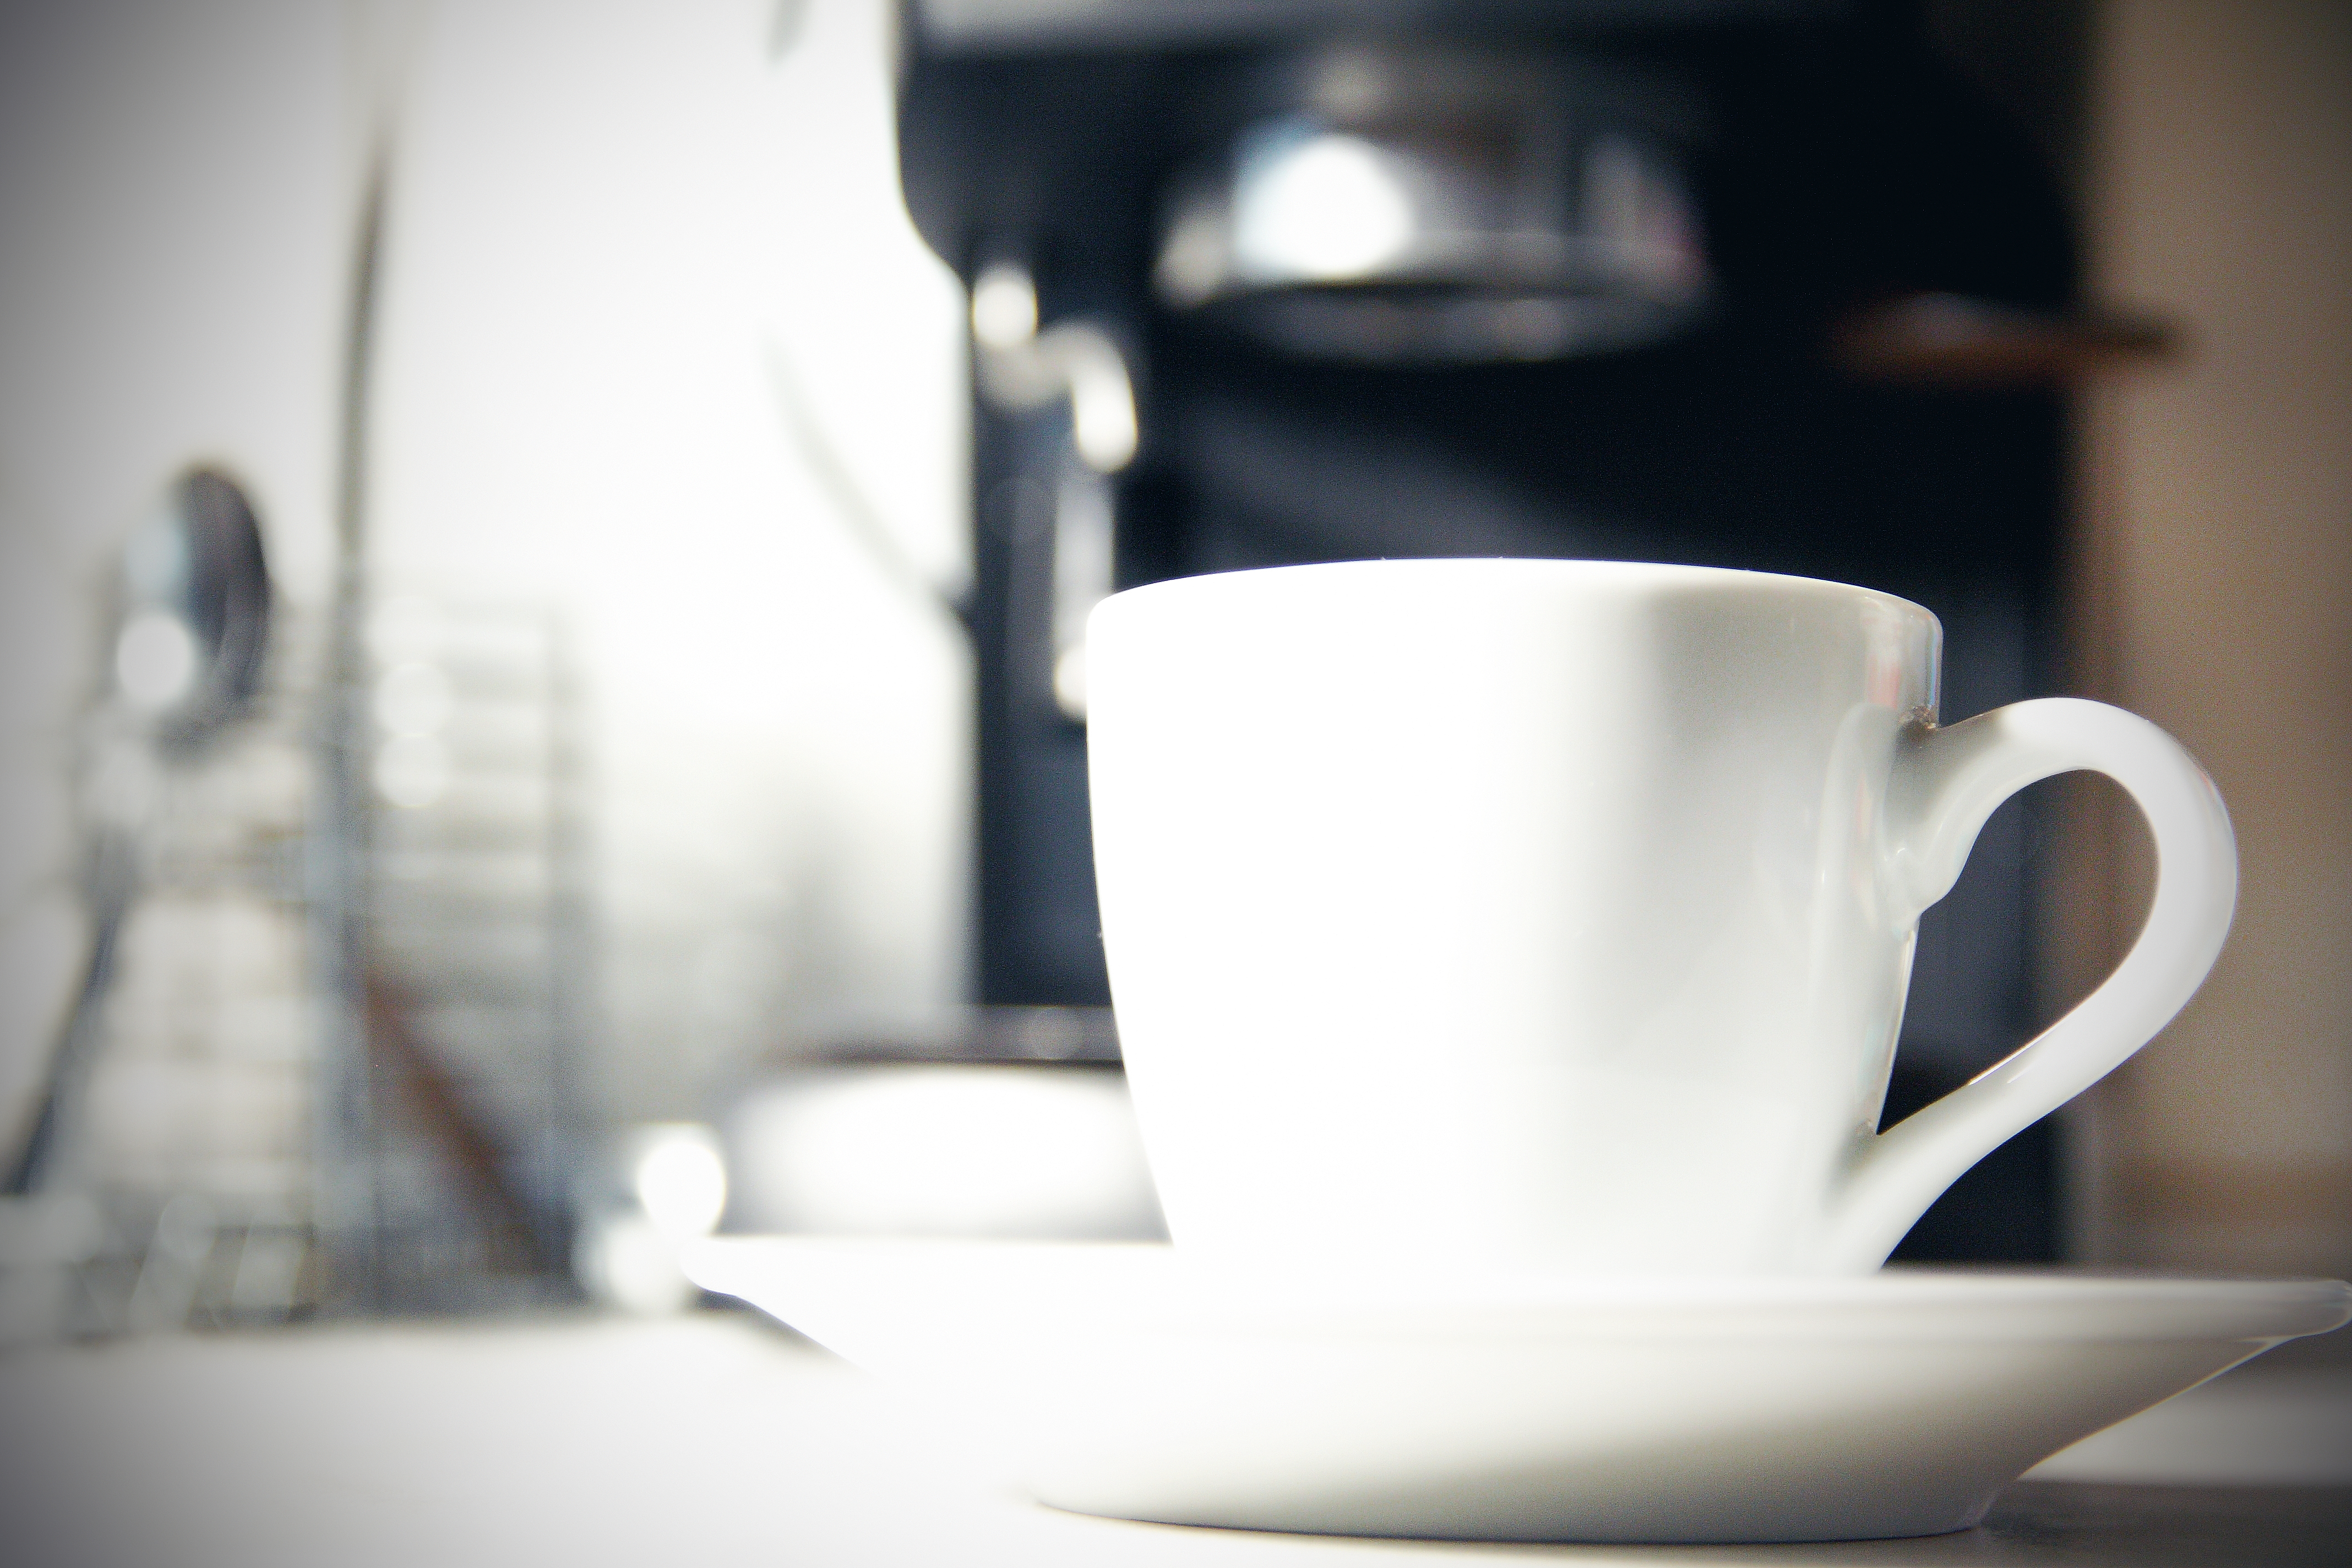
coffee, white, cup, kitchen, drink, monochrome, espresso, coffee machine, coffee cup, design, still life photography